Gonzaga Bulldogs baseball

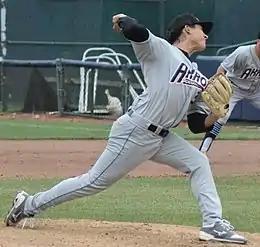
Pitcher Eli Morgan

The first retired number for the program was number 19 in 1982, worn by walk-on third baseman Mac Gebbers (1978–1982).